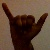
The image shows a hand gesture representing the letter 'Y' in Indian Sign Language.